Ukraine at the 2006 Winter Paralympics

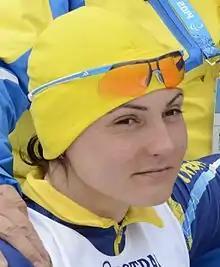
Lyudmyla Pavlenko won a silver and bronze in the biathlon event

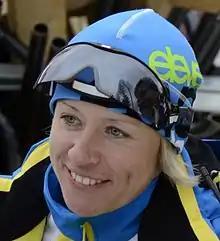
Iuliia Batenkova won a silver in the biathlon event

Cross-country skiing competitions were held between 12 and 19 March. Six men and six women represented Ukraine in the cross-country skiing competition. The cross-country event typically consists of skiing over a specific race distance. A disability factor is applied if people with different kinds of disability participate in a single event.